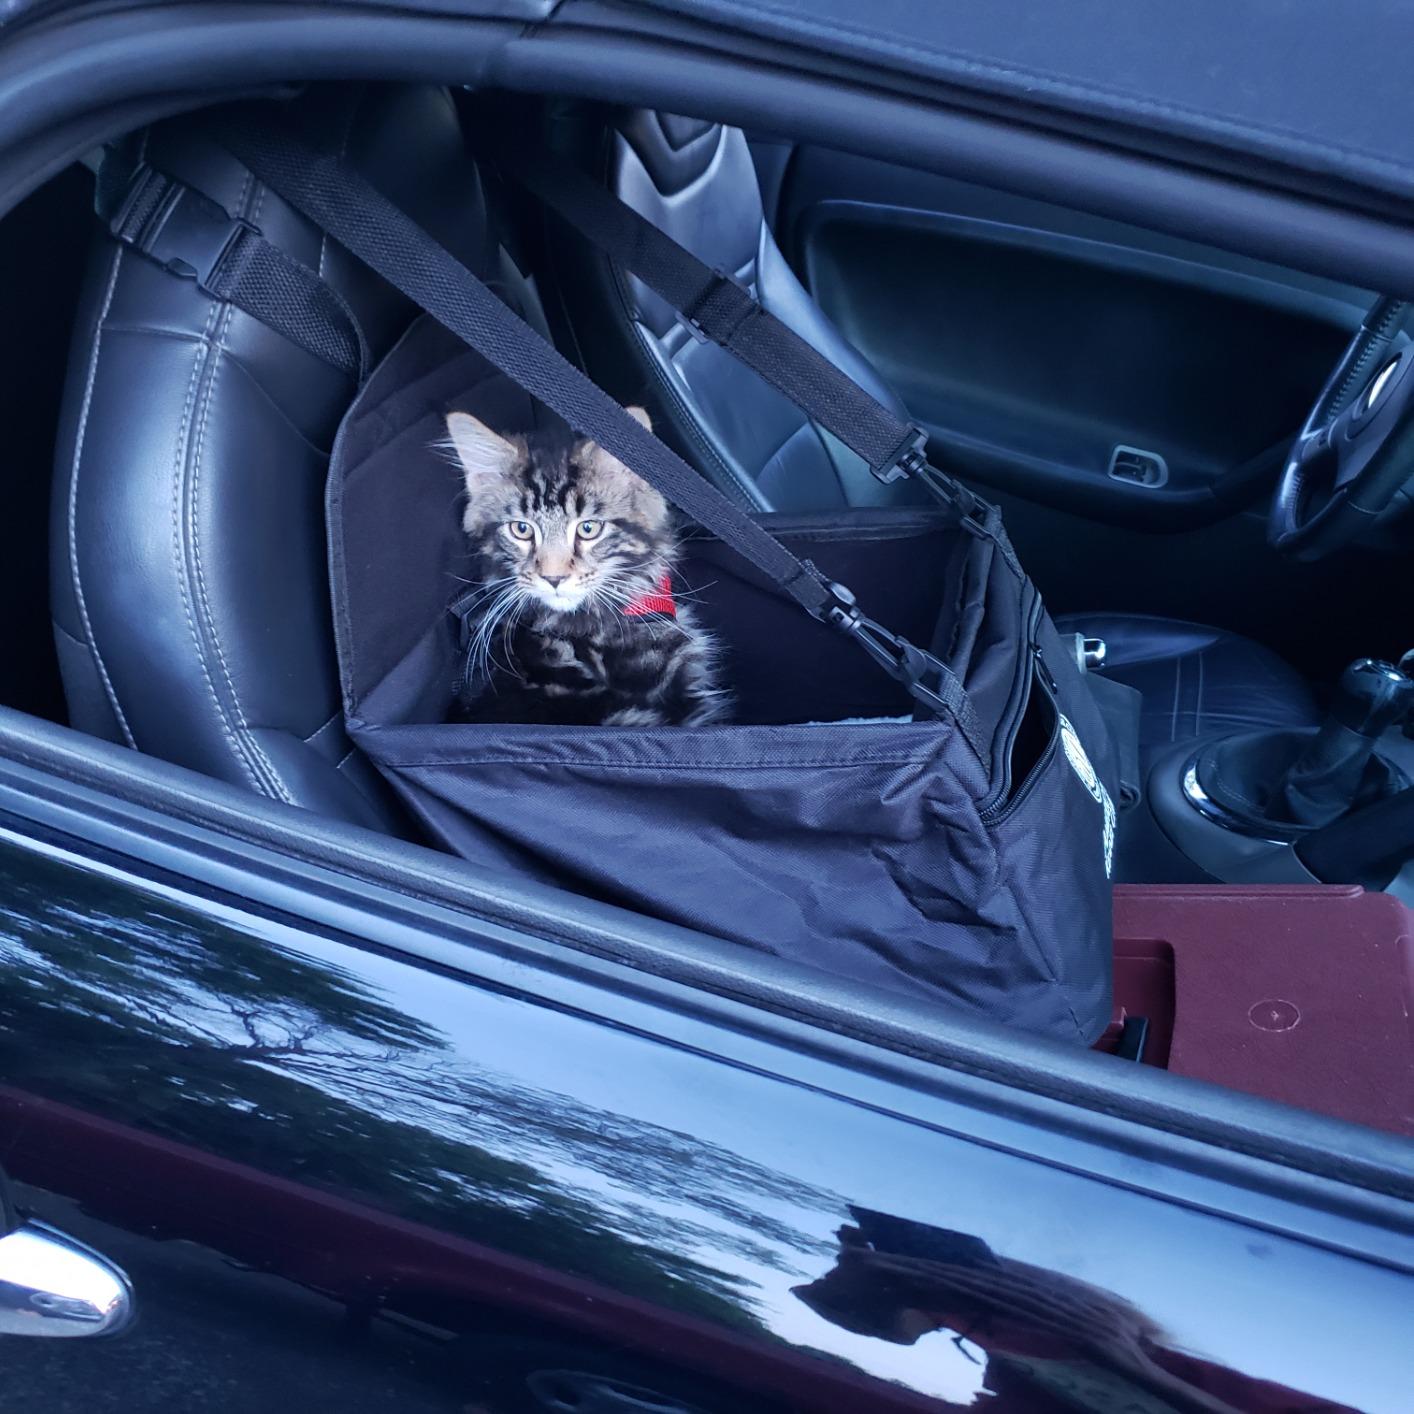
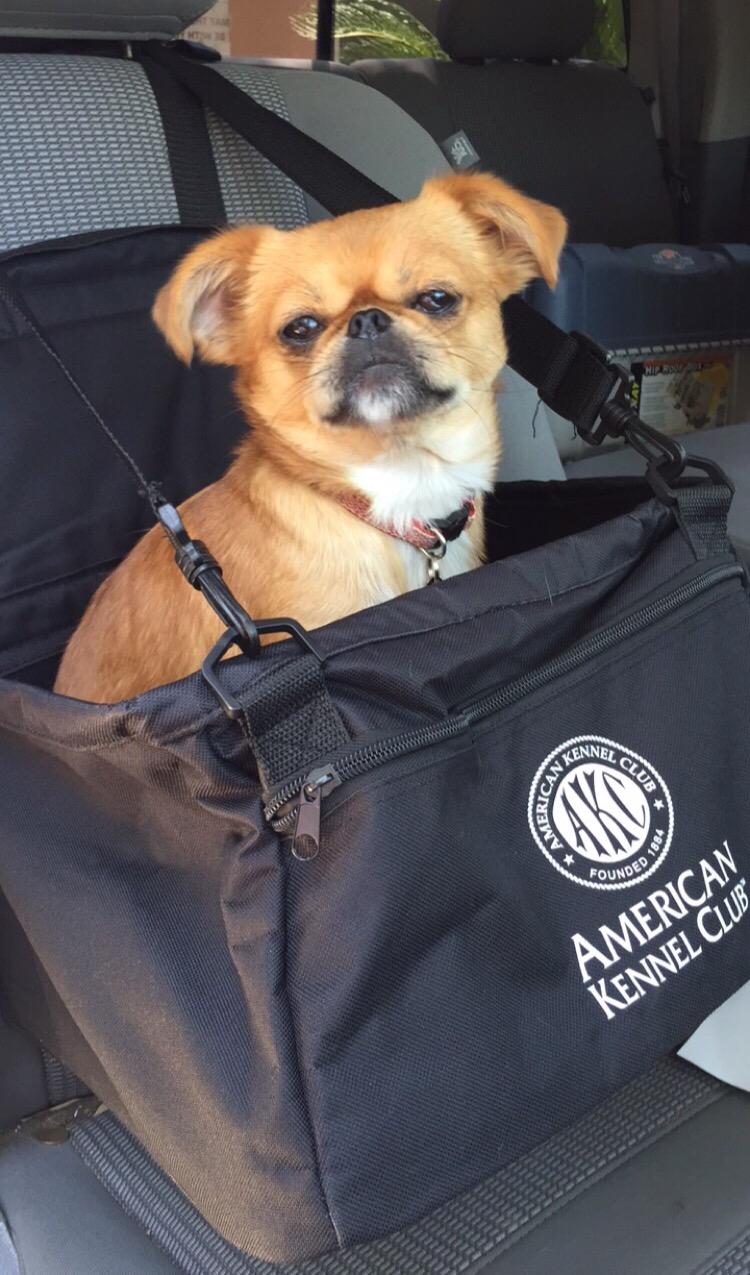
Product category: items_kennel
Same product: yes